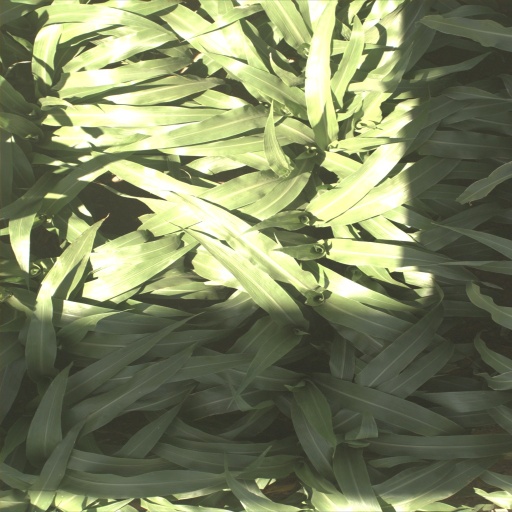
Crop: sorghum